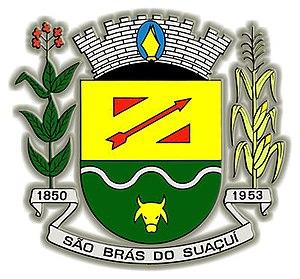
São Brás do Suaçuí est une municipalité brésilienne de l'État du Minas Gerais et la microrégion de Conselheiro Lafaiete.